Dmitri Yermakov

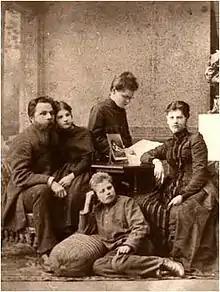
Dmitri Jermakov and family, 1896

Yermakov was born in Tiflis in 1846, the son of the Italian architect Luigi Caribaggio and a Georgian mother of Austrian descent. She remarried the Russian Ermakov whose surname her son Dmitry took. Trained as a military topographer, he took part in the Russo-Turkish War (1877–1878).